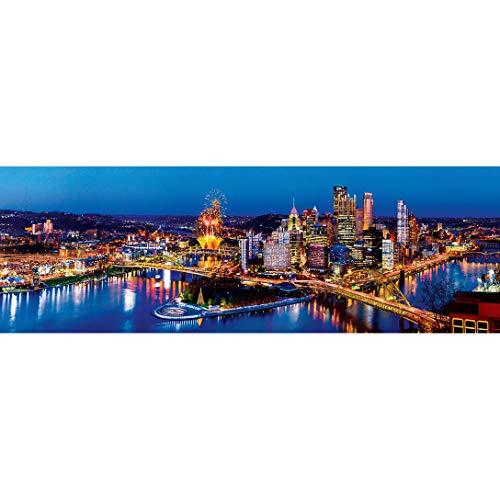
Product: MasterPieces Cityscapes Panoramic Jigsaw Puzzle, Downtown Pittsburgh, Pennsylvania, Photographs by James Blakeway, 1000 Pieces
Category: Toys & Games | Puzzles | Jigsaw Puzzles
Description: Pittsburgh skyline puzzle.
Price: $9.99
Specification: ProductDimensions:2x8x8inches|ItemWeight:15.8ounces|ShippingWeight:1.55pounds(Viewshippingratesandpolicies)|DomesticShipping:ItemcanbeshippedwithinU.S.|InternationalShipping:ThisitemcanbeshippedtoselectcountriesoutsideoftheU.S.LearnMore|ASIN:B015U14Z0Y|Itemmodelnumber:71589|Manufacturerrecommendedage:13yearsandup